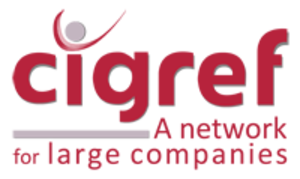
Logo du Cigref en anglais ""a network for large companies"""